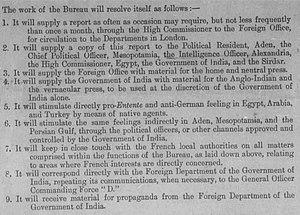
Le Bureau arabe est une section du Département du renseignement du Caire créé en 1916 pendant la Première Guerre mondiale et fermé en 1920, et dont le but était la diffusion de propagande et la collecte de renseignements dans les régions arabes du Moyen-Orient.